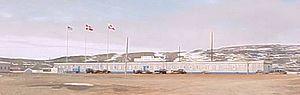
L'histoire du Groenland se divise en plusieurs phases très distinctes. Colonisé successivement ou parallèlement par divers peuples, le Groenland jouit d'une autonomie importante au sein du royaume du Danemark depuis 1979.
Le Groenland est un pays constitutif du royaume du Danemark et un territoire d'outre-mer associé à l'Union européenne, situé entre les océans Arctique et Atlantique, à l'est de l'archipel Arctique, au nord-est de l'Amérique du Nord. Bien qu'appartenant physiographiquement au continent nord-américain, le Groenland a été politiquement et culturellement associé à l'Europe — en particulier à la Norvège et au Danemark, les puissances coloniales, ainsi qu'à l'île voisine d'Islande — pendant plus d'un millénaire. Le Groenland est la deuxième plus grande île du monde. Plus des trois quarts de son territoire sont couverts par la seule calotte glaciaire contemporaine en dehors de l'Antarctique. Avec une population de 56 081 habitants au 1ᵉʳ janvier 2020, il est le pays le moins densément peuplé au monde.
La base aérienne de Thulé est la base la plus septentrionale de l'USAF, située à 1 524 kilomètres du Pôle Nord.